Prelude and Fugue in C major, BWV 870

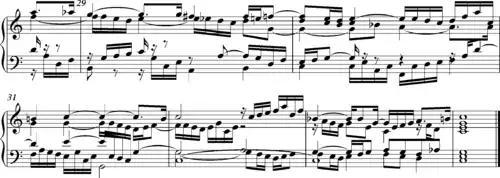
Prelude, concluding bars

The fugue is 83 bars long and is written for three voices. It starts with a 4 measure subject in the alto voice: